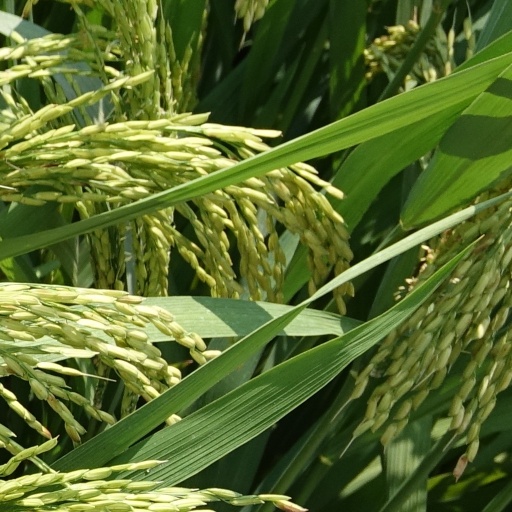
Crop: rice